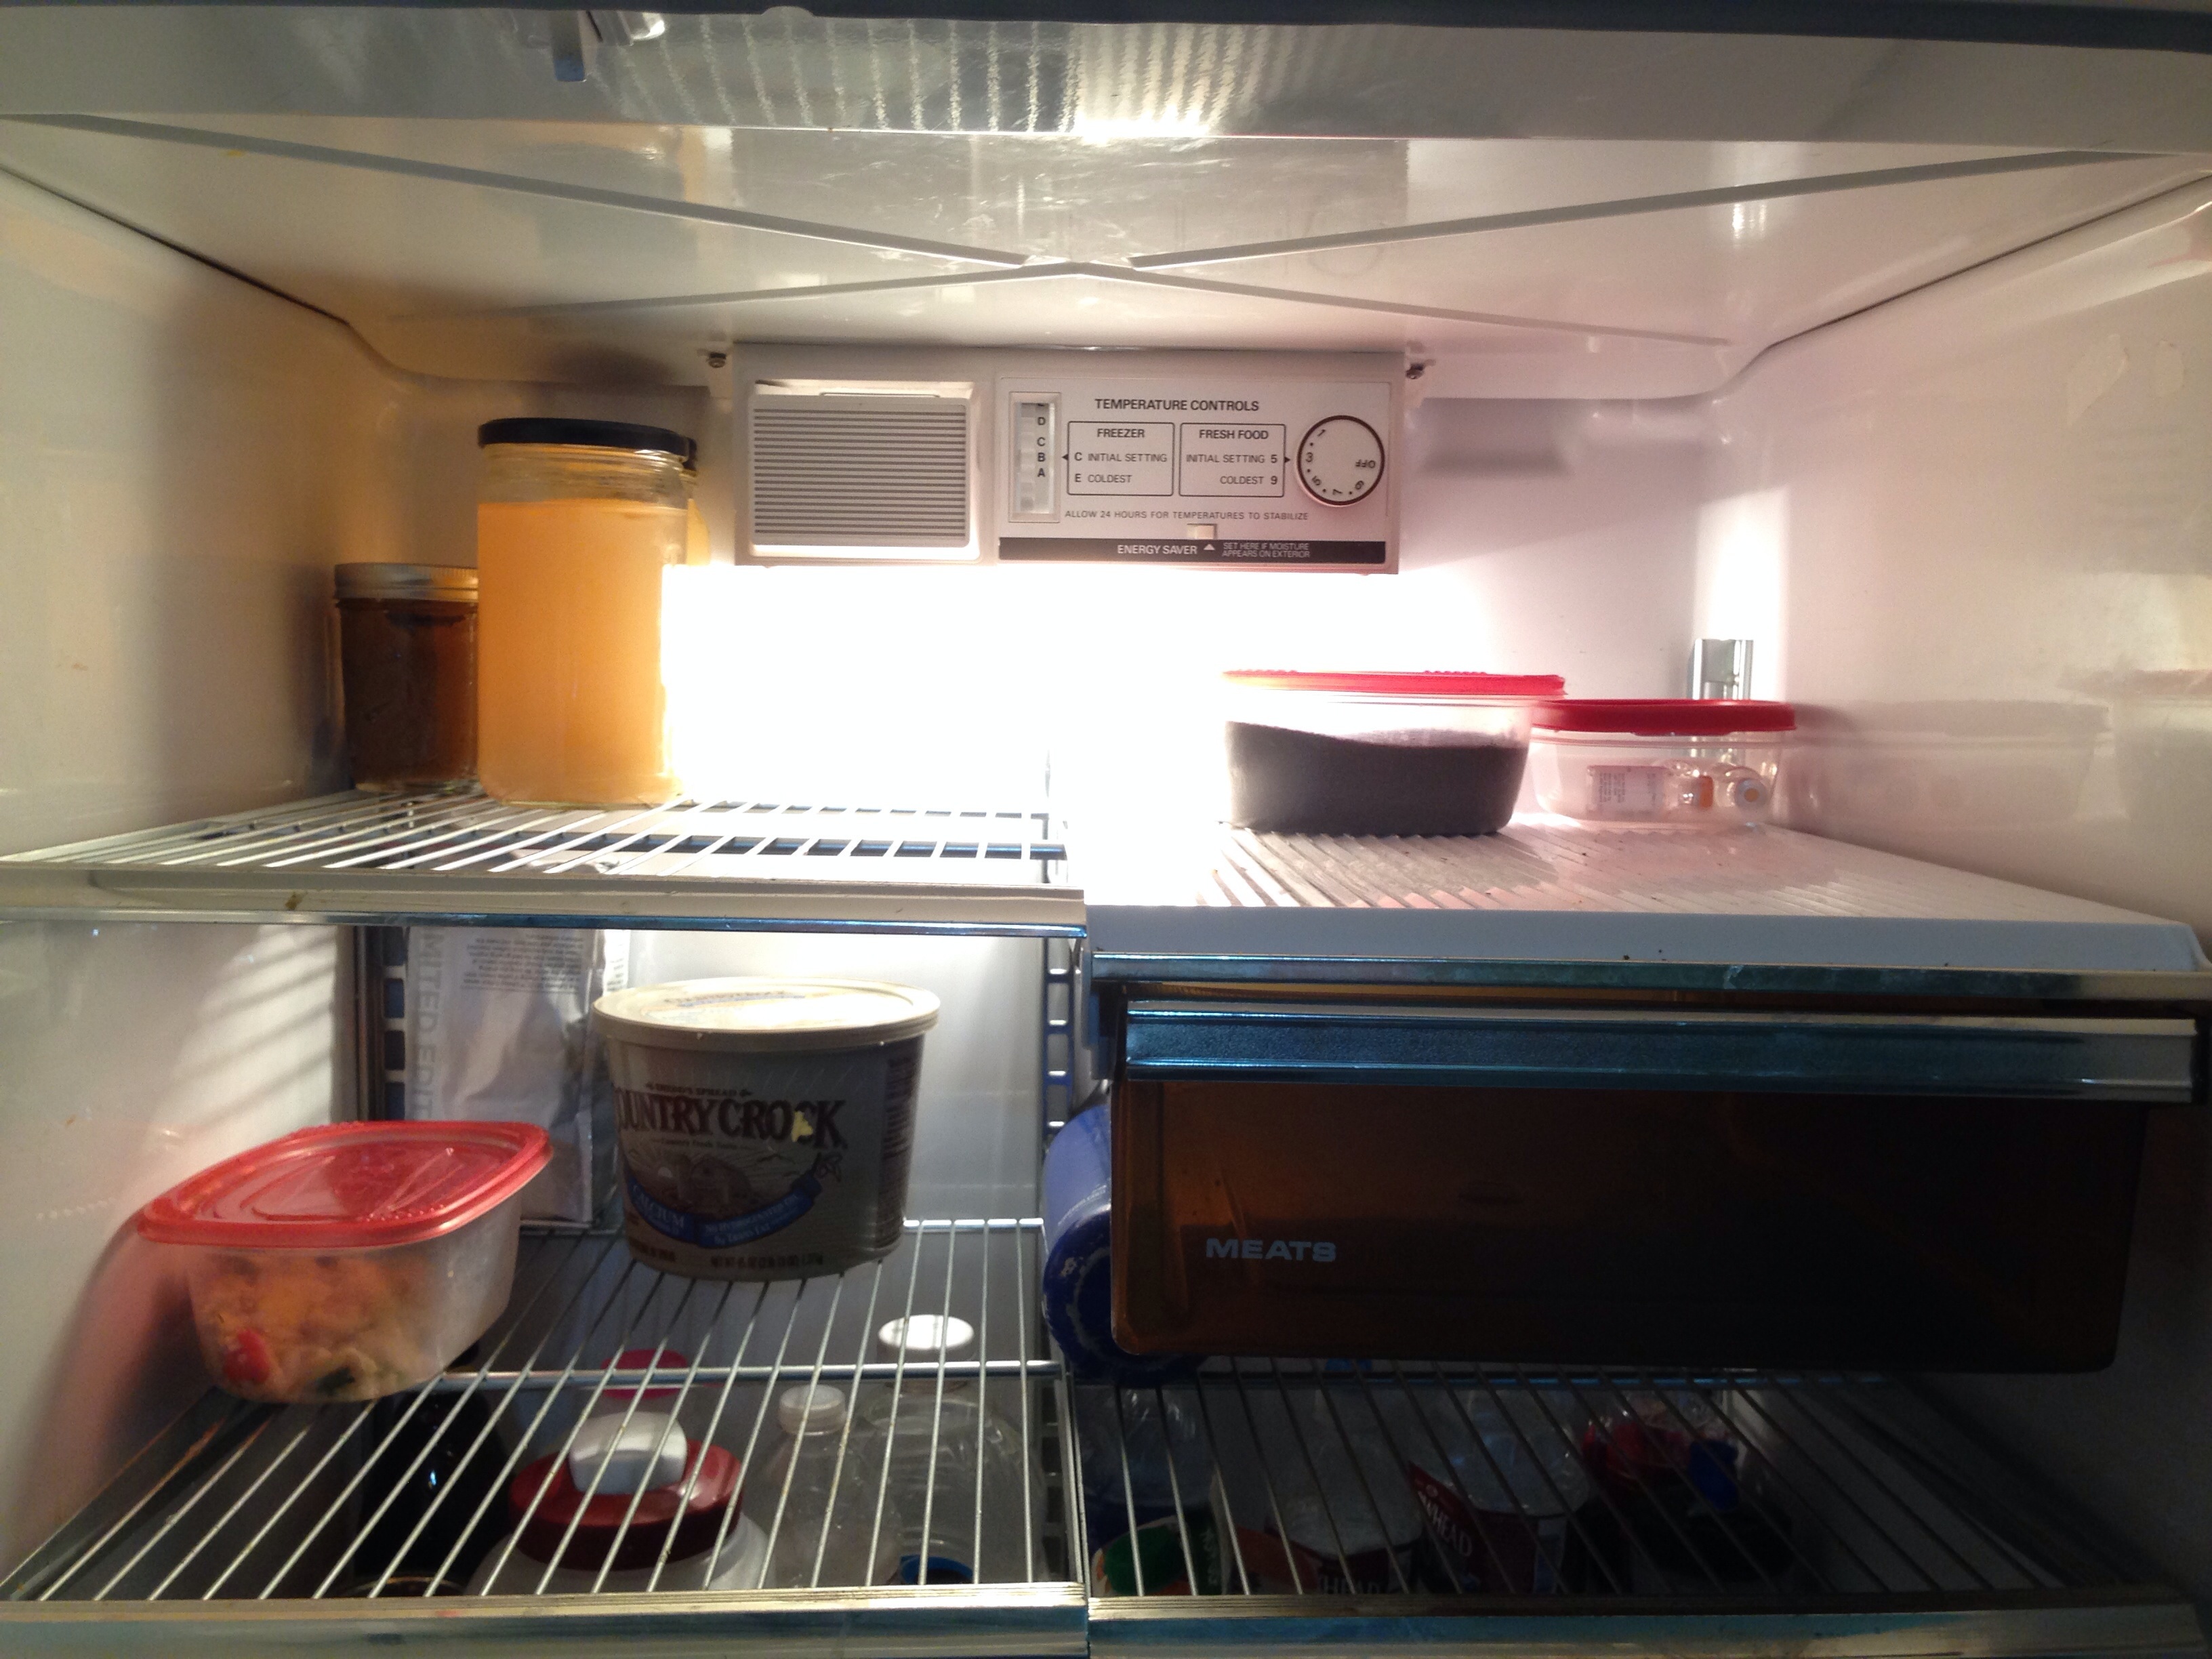
vehicle, cool image